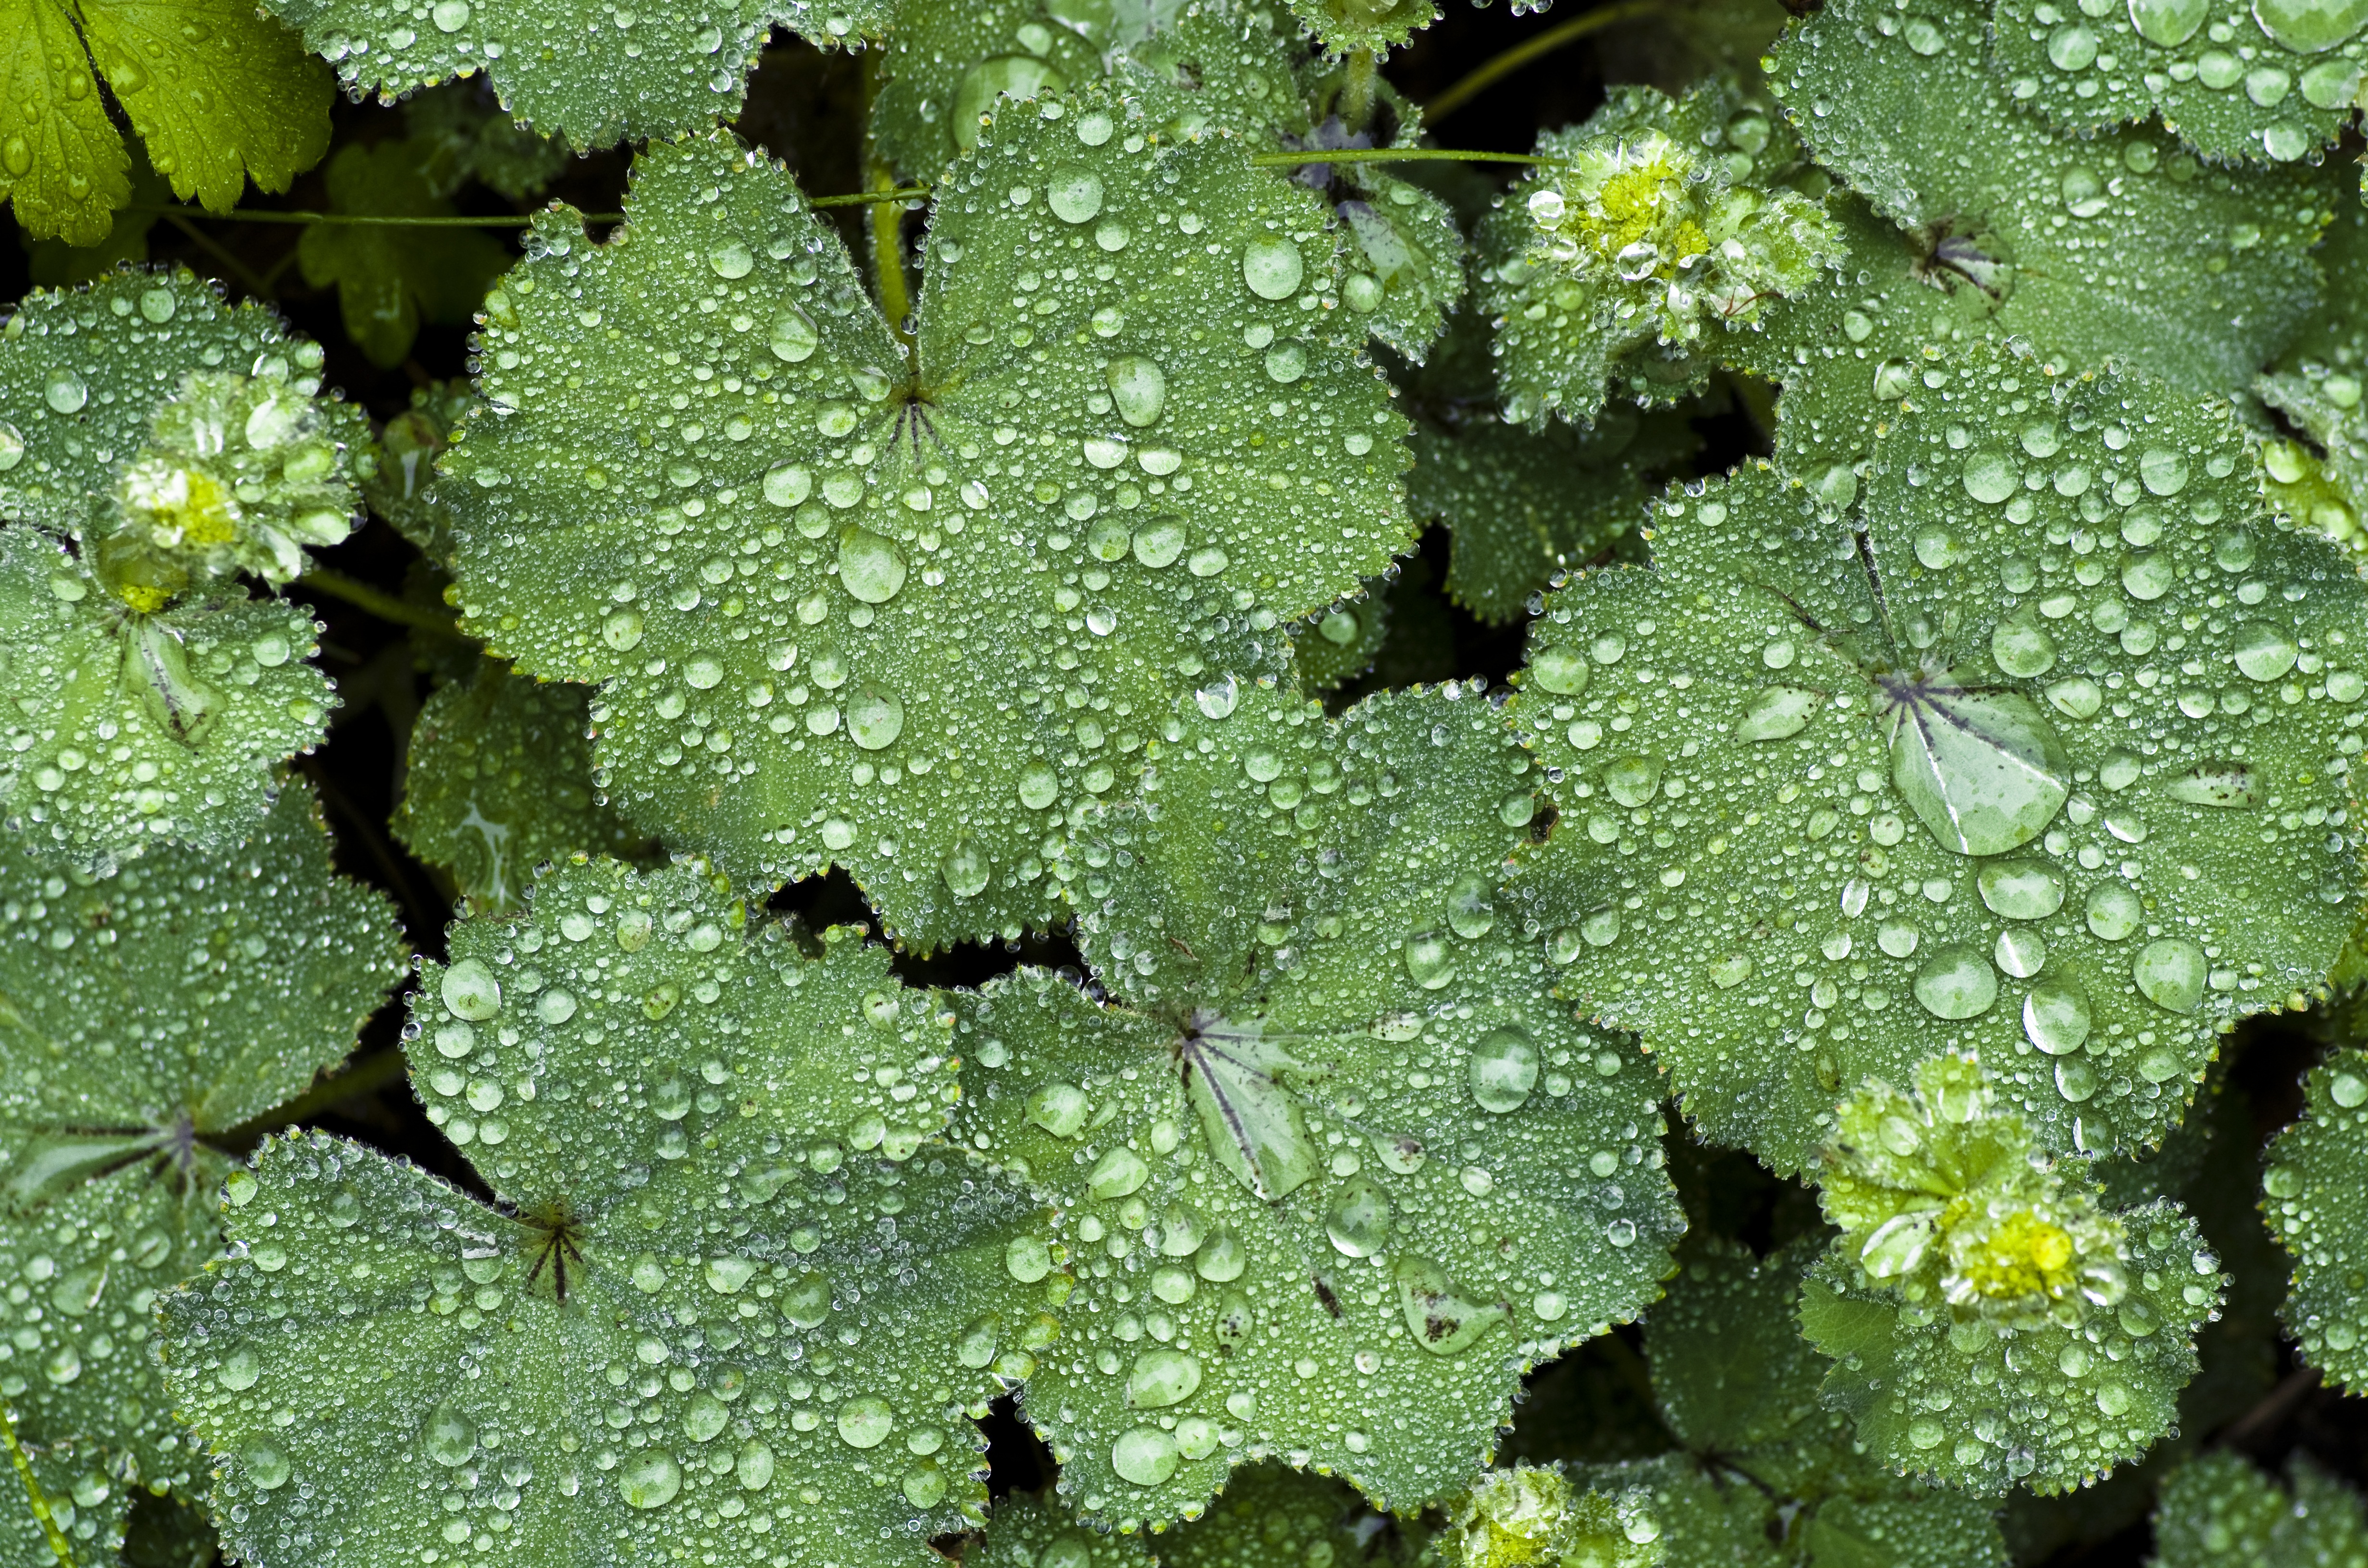
plant, rain, leaf, flower, food, spring, green, produce, flora, leaves, shrub, drop of water, ground cover, flowering plant, frauenmantel, perennial plant, annual plant, land plant